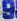
Number: 9